Battle of Wagram

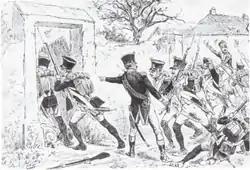
Soldiers of the 4th Line regiment storm Aderklaa.

The task of defending Aderklaa belonged to "Maréchal" Bernadotte, commander of the Saxon IX Corps. However, Bernadotte's largely inexperienced infantry had suffered greatly during the evening attacks the day before and many units had routed, retreating beyond Aderklaa. With his infantry reduced to some 6,000 men, the commander had difficulties rallying a part of his troop but he could still count on two reasonably valid Saxon divisions. As he would later explain, Bernadotte believed himself in an exposed position and thus took the initiative of abandoning Aderklaa during the night, retreating almost 1 kilometer to the southeast of the village, in a bid to draw closer to the rest of the army. Withdrawing without permission and without notifying Napoleon of his action, Bernadotte irresponsibly compromised the entire French position on the left. Towards 04:00, seeing that the enemy had taken position in and around the village, Bernadotte assembled his artillery in a battery of 26 pieces, which began to bombard Aderklaa, but the Austrian heavy artillery at Deutsch-Wagram responded by releasing a devastating counter-battery fire, which knocked out 15 Saxon pieces during the following three hours.